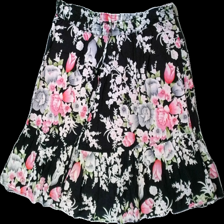
View: front
Type: Skirt
Category: Ladies
Brand: Missing
Colors: Black, White, Pink, Multicolor
Material: 100% cotton
Pattern: Floral print
Cut: Regular
Season: All
Stains: Major
Damage: fläck
Damage location: middle center
Price range: <50
Recommended usage: Export
Description: blommig kjol med fläck fram